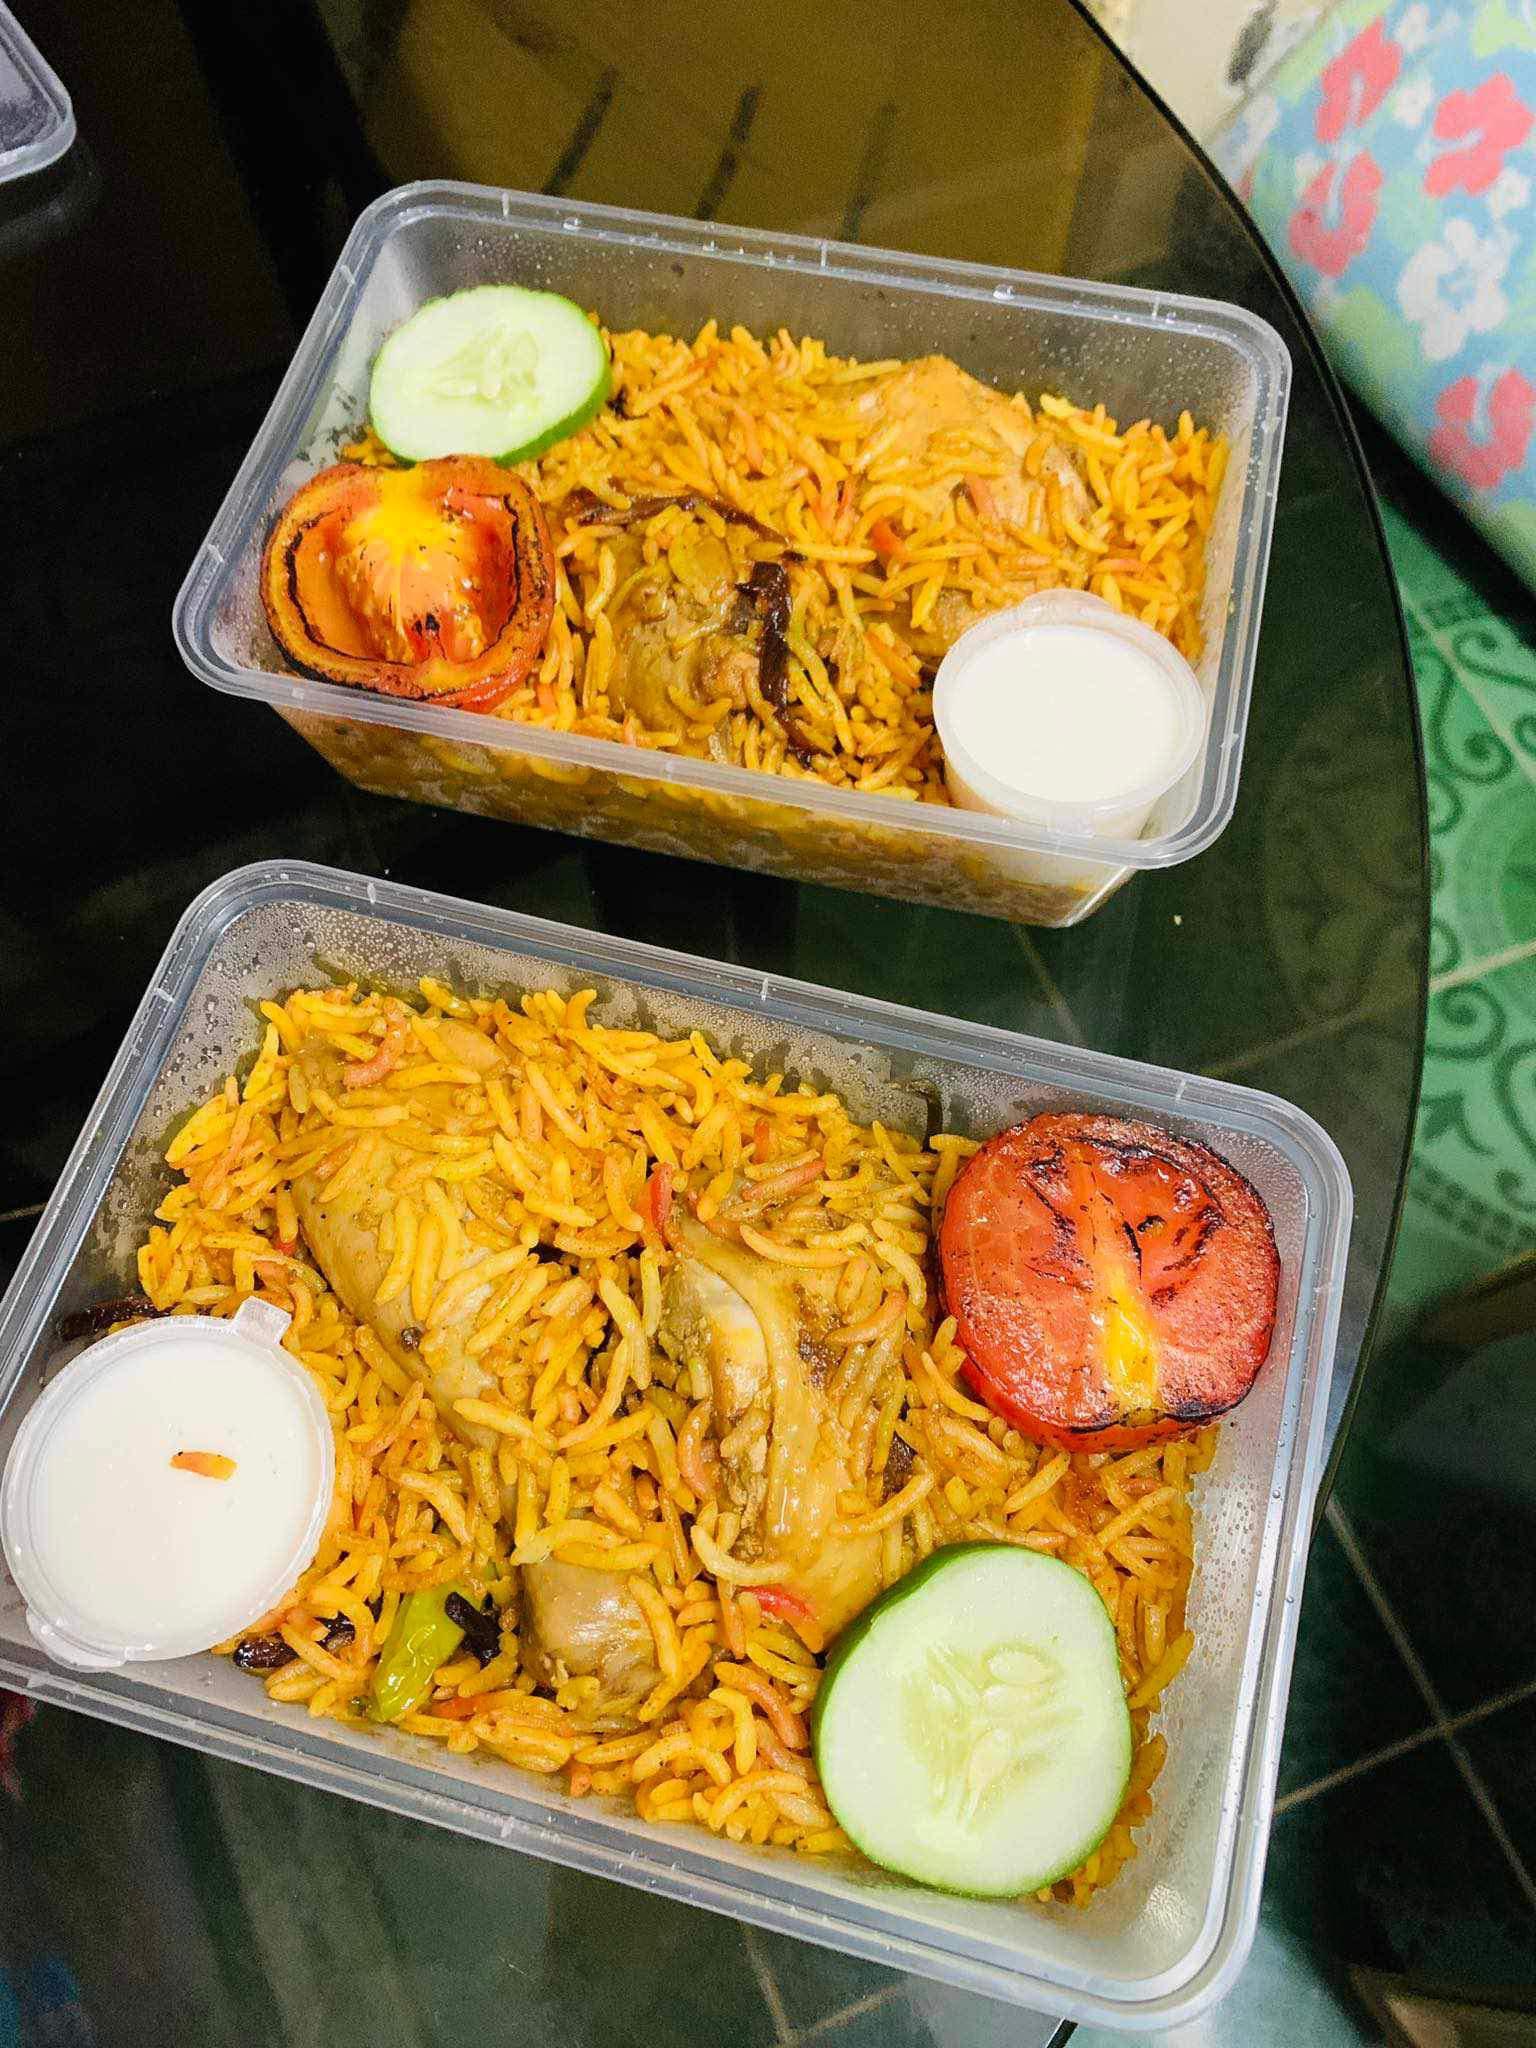
Hizi ni sahani mbili ambazo zimeweza kushikilia chakula na chakula hiki si kingine hii ni pilau ya kuku ama pilau ya nyama ya kuku maana tunaona kuna mfupa wa kuku, kuna nyama ya kuku hapo na pia imetengenezwa vizuri ikakatiwa malimau, ikakatiwa nyanya na pia kachumbari kwa mbali, ikatengenezewa pia rojo lake la maziwa mala ama maziwa ya kuhifadhi ambayo yamekuwa tayari katika kuliwa.